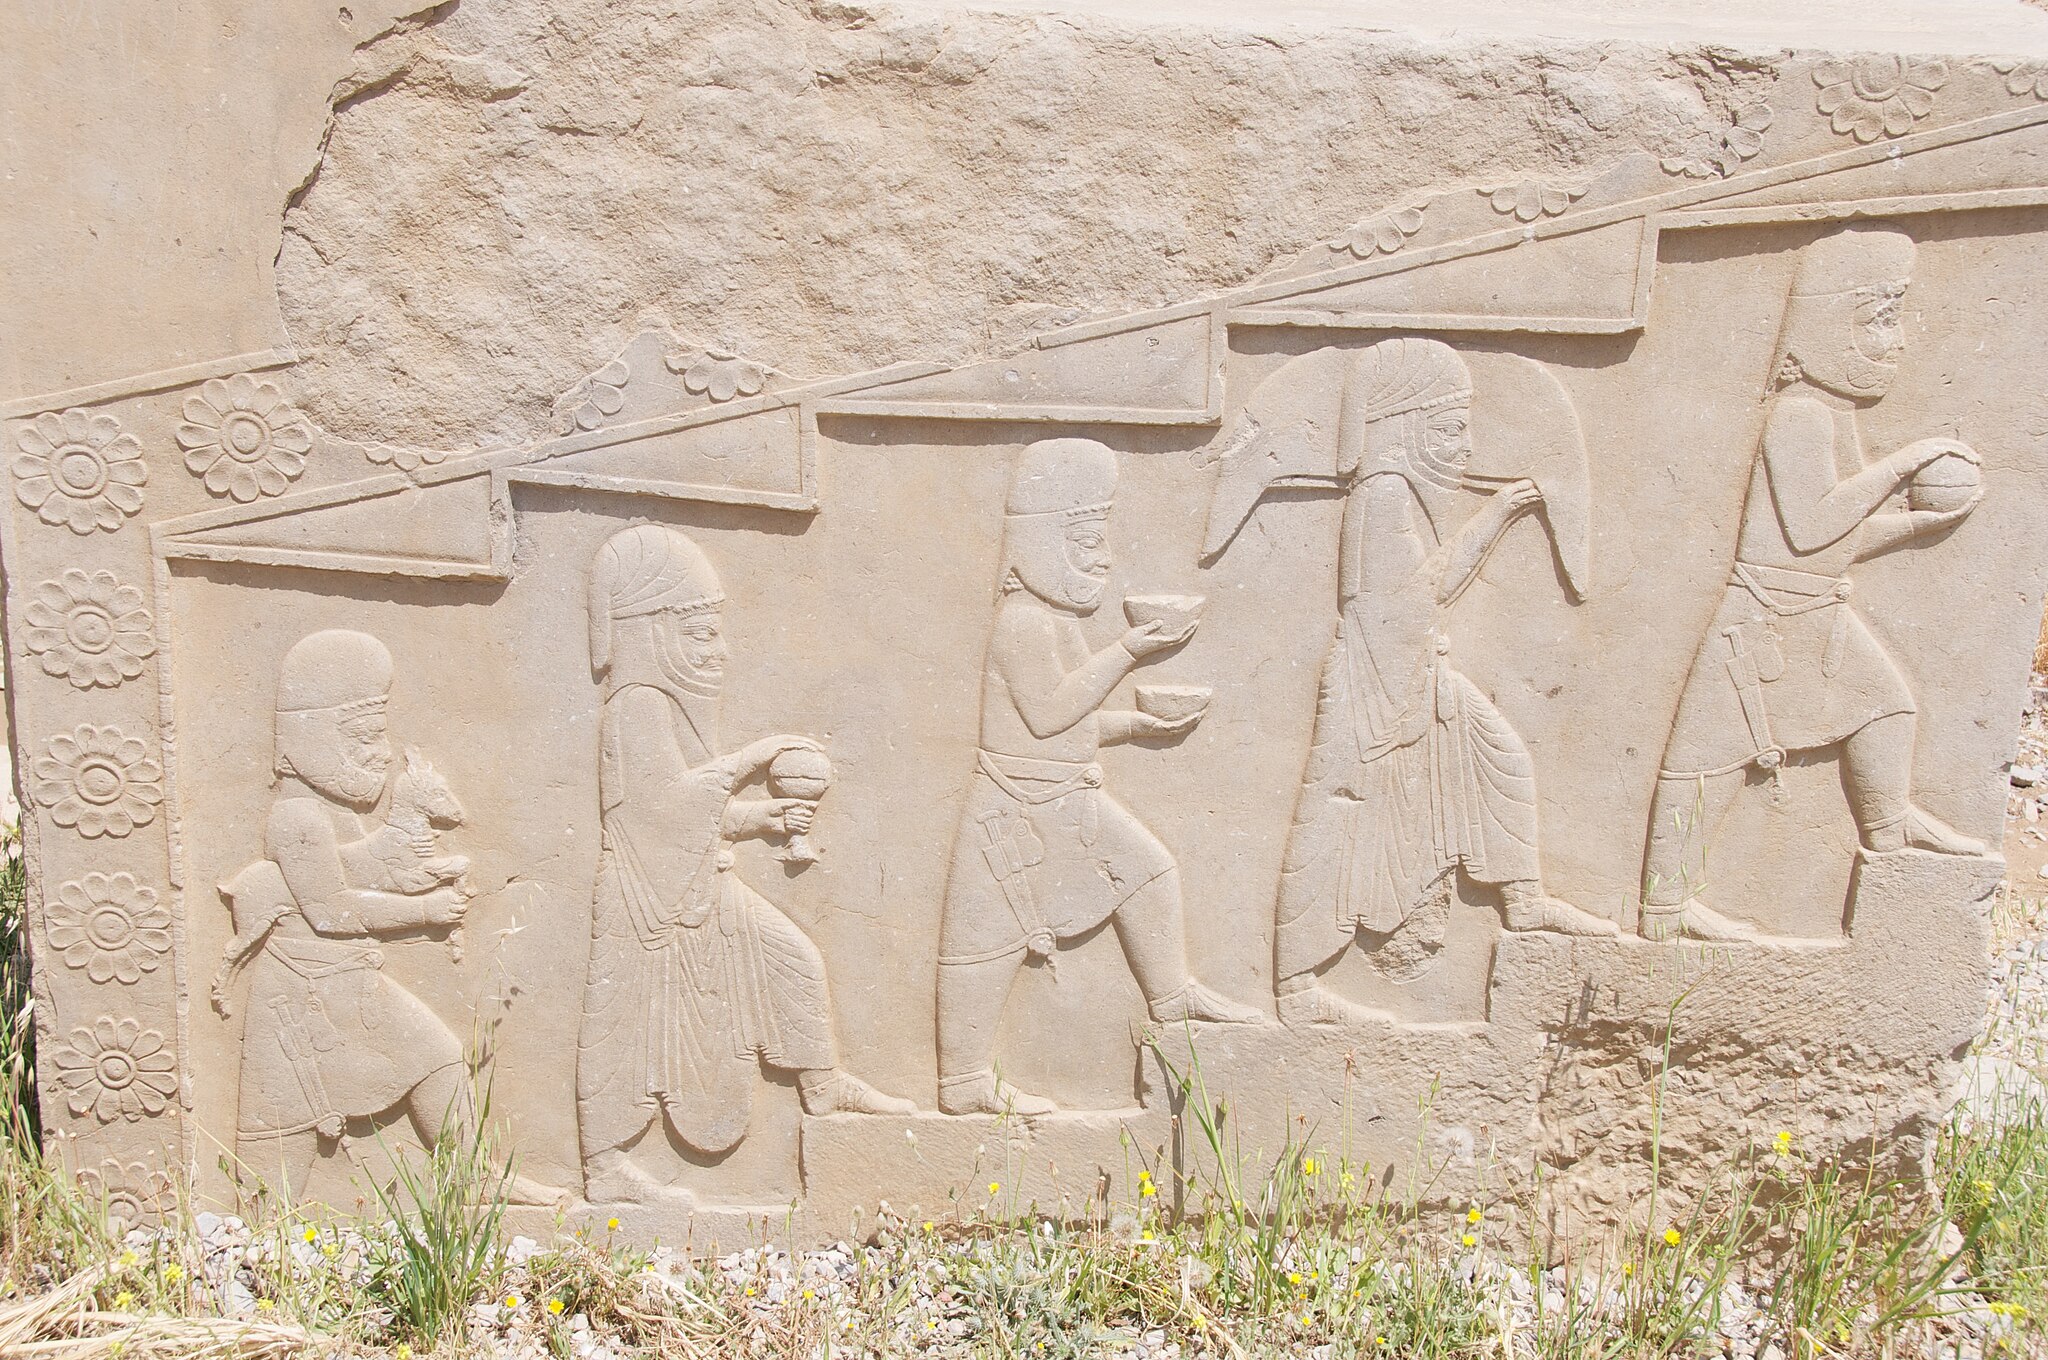
Title: Bas Reliefs of Tribute Bearers, Persepolis, Iran (4693735854)
Description: Bas Reliefs of Tribute Bearers, Persepolis, Iran
Date: 2010-04-19 11:45
Categories: Taken with Nikon D300, Flickr images reviewed by File Upload Bot (Magnus Manske), 2010 in Persepolis, Achaemenids warriors, Reliefs of gift-bearing delegations in Persepolis